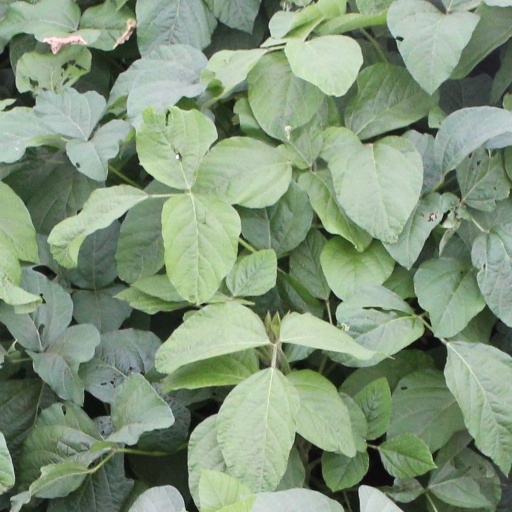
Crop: soybean